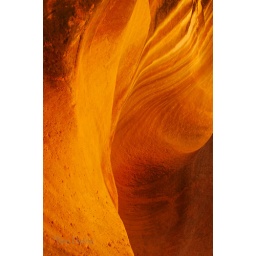
Reflected light illuminates the sandstone walls of a small slot canyon in Utah's Dixie National Forest.